Tom Hunter (VC)

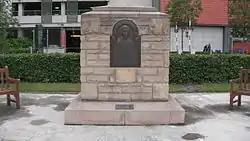
The memorial to Thomas Peck Hunter outside Ocean Terminal in Edinburgh.

Thomas Peck Hunter VC (6 October 1923 – 3 April 1945) was a British recipient of the Victoria Cross, the highest and most prestigious award for gallantry in the face of the enemy that can be awarded to British and Commonwealth forces.